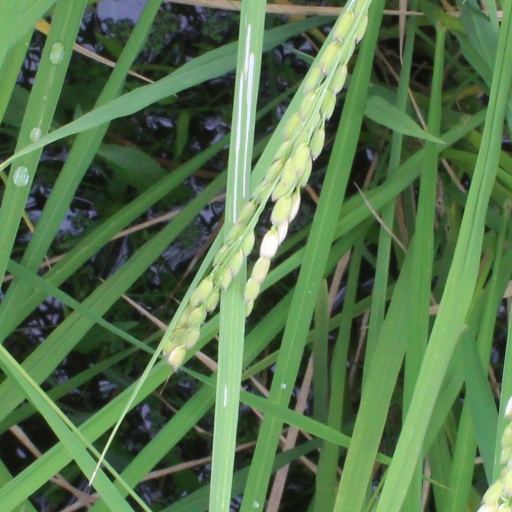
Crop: rice